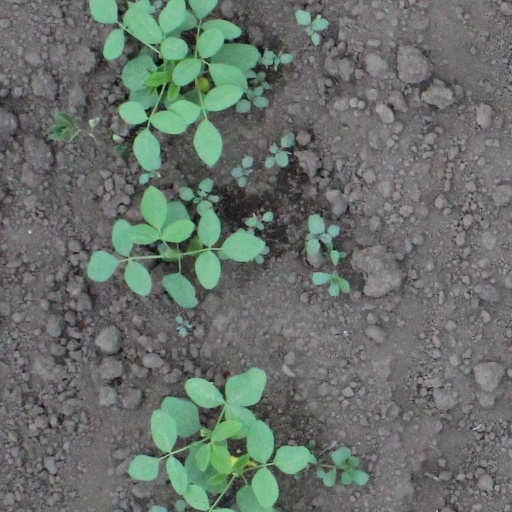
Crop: soybean